Democratic Party of Japan

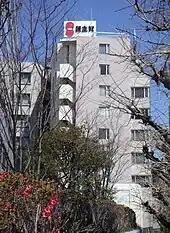
Headquarters of the Democratic Party of Japan

The Democratic Party of Japan (DPJ) was formed on 27 April 1998. It was a merger of four previously independent parties that were opposed to the ruling Liberal Democratic Party (LDP)—the previous Democratic Party of Japan, the Good Governance Party (民政党, "Minseitō"), the New Fraternity Party (新党友愛, "Shintō-Yūai"), and the Democratic Reform Party (民主改革連合, "Minshu-Kaikaku-Rengō"). The previous parties ranged in ideology from conservative to social-democratic. The new party began with ninety-three members of the House of Representatives and thirty-eight members of the House of Councilors. Moreover, the party officials were elected as well at the party convention for the first time; Naoto Kan, former Health and Welfare Minister was appointed as the president of the party and Tsutomu Hata, former prime minister as secretary-general.